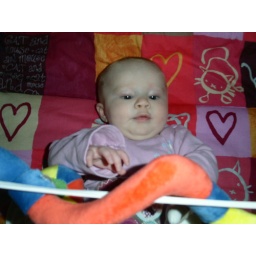
in de box van Fenna